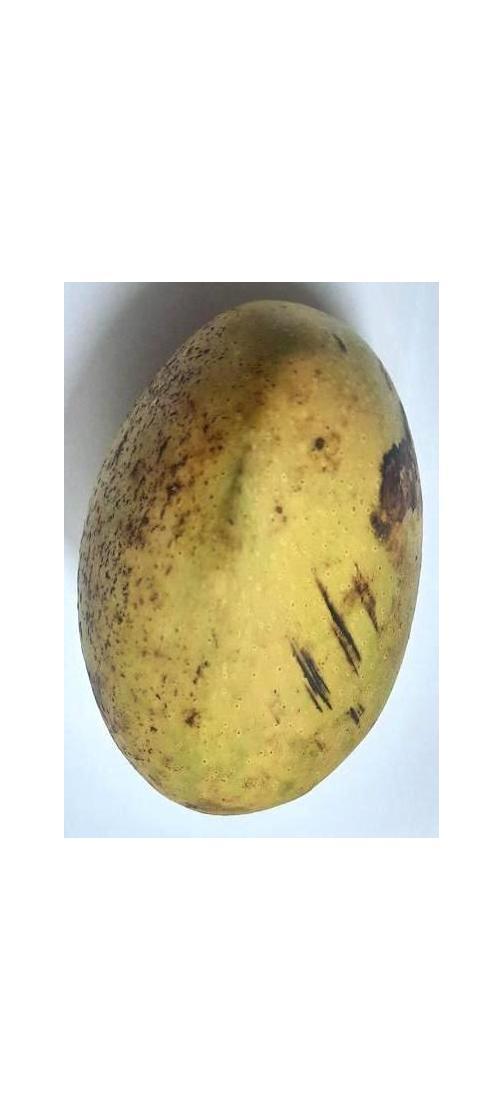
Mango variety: Ashshina Classic